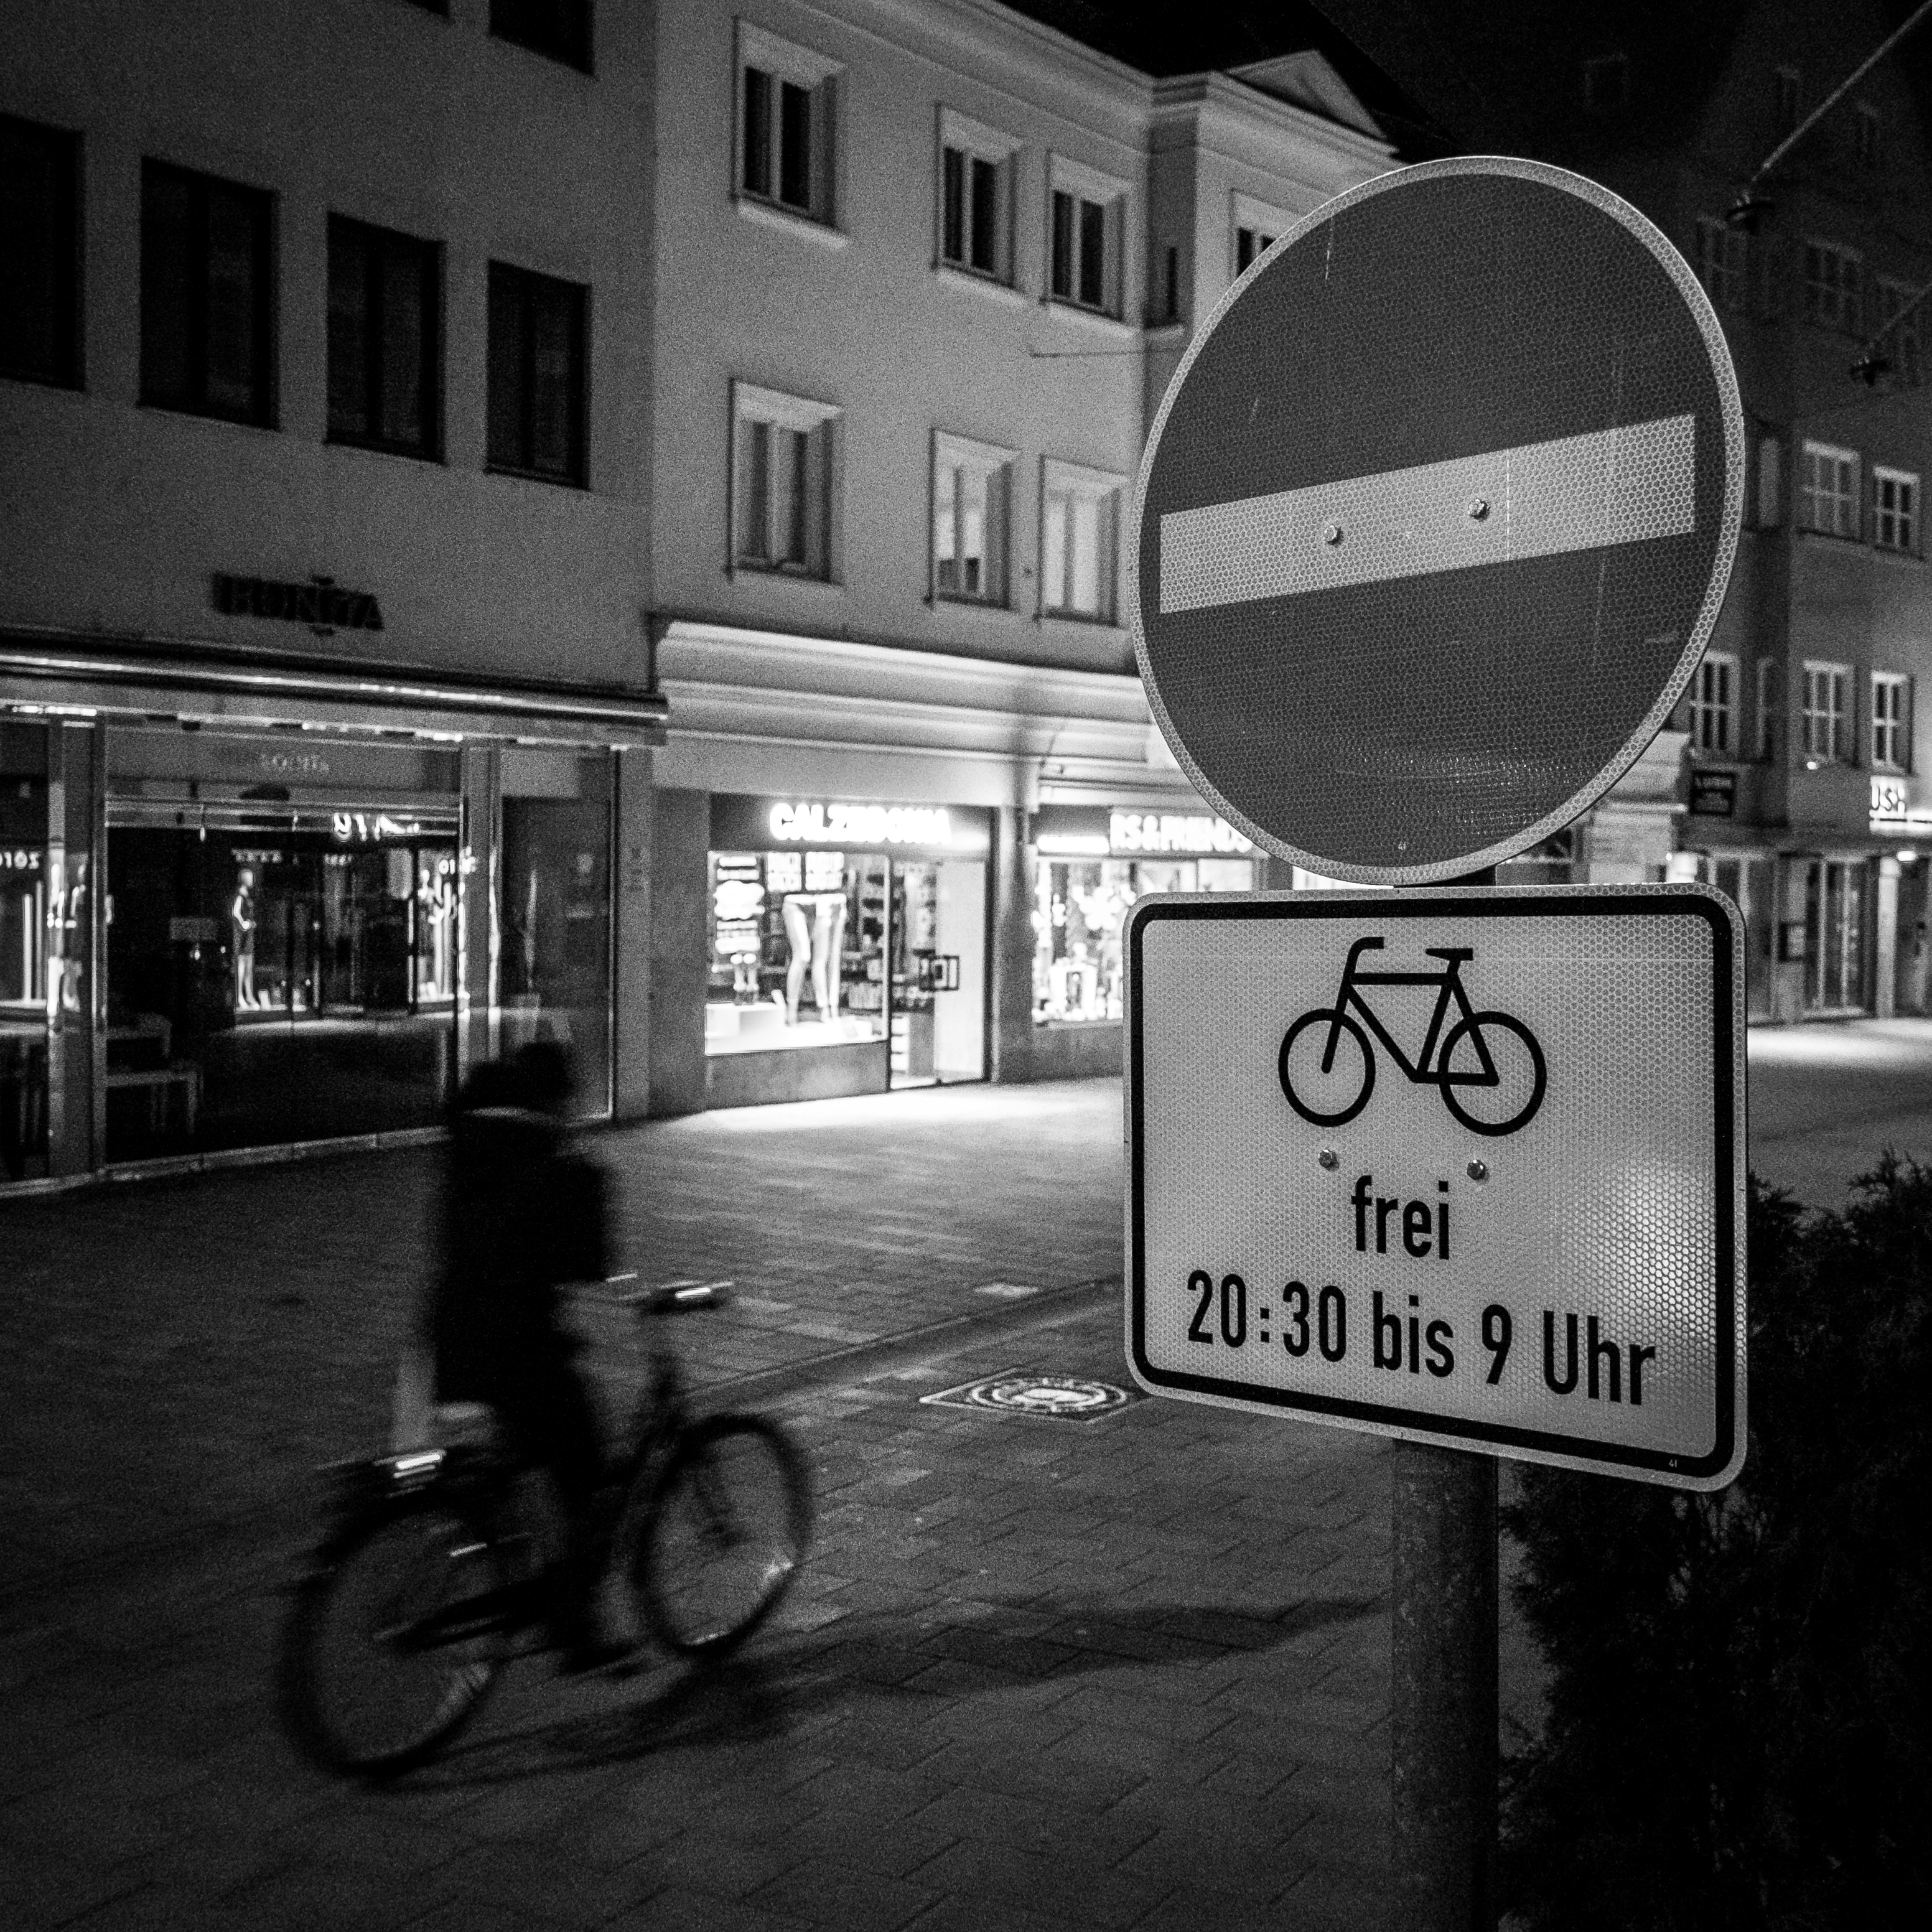
black and white, road, white, street, night, photography, vehicle, darkness, black, monochrome, lane, lighting, infrastructure, photograph, snapshot, shape, urban area, monochrome photography